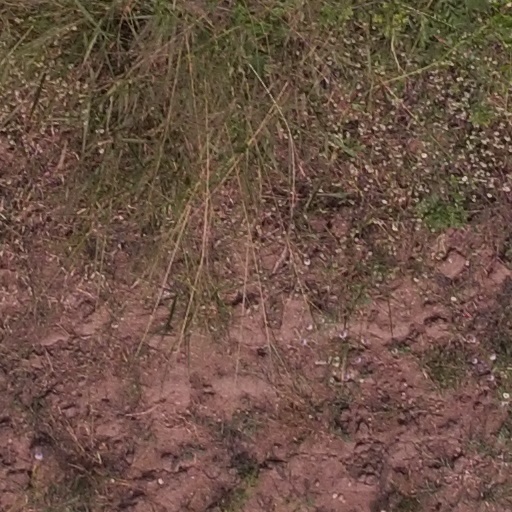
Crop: maize; corn